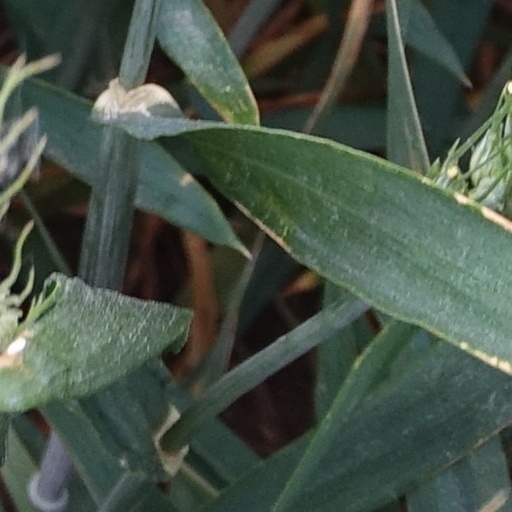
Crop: wheat